Wendener Hütte

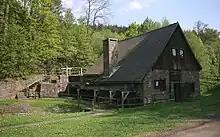
Hammer-mill

Wendener Hütte consists of 7 buildings in all: a residential building, a former horse stable, a coach-house, a casting room with Möllerboden and furnace, a boiler house, a store-room and a hammer-mill.